Interstate 24

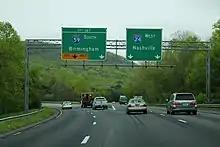
Westbound I-24 in northwest Georgia at the interchange with I-59

In the state of Georgia, I-24 travels for in Dade County along the southern flank of Raccoon Mountain. Along this stretch, exits remain numbered according to Tennessee's mileage; however, the roadway mileposts are numbered according to Georgia's mileage. This segment also carries the unsigned SR 409 designation for internal GDOT purposes. About after entering the state, the Interstate has an interchange with the northern terminus of I-59, which provides access to Birmingham, Alabama, to the southwest. The route then shifts north and has an interchange with SR 299 in Wildwood about later before turning back north and reentering Tennessee about later.